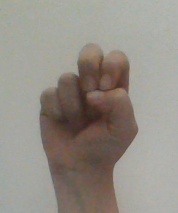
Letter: gaaf